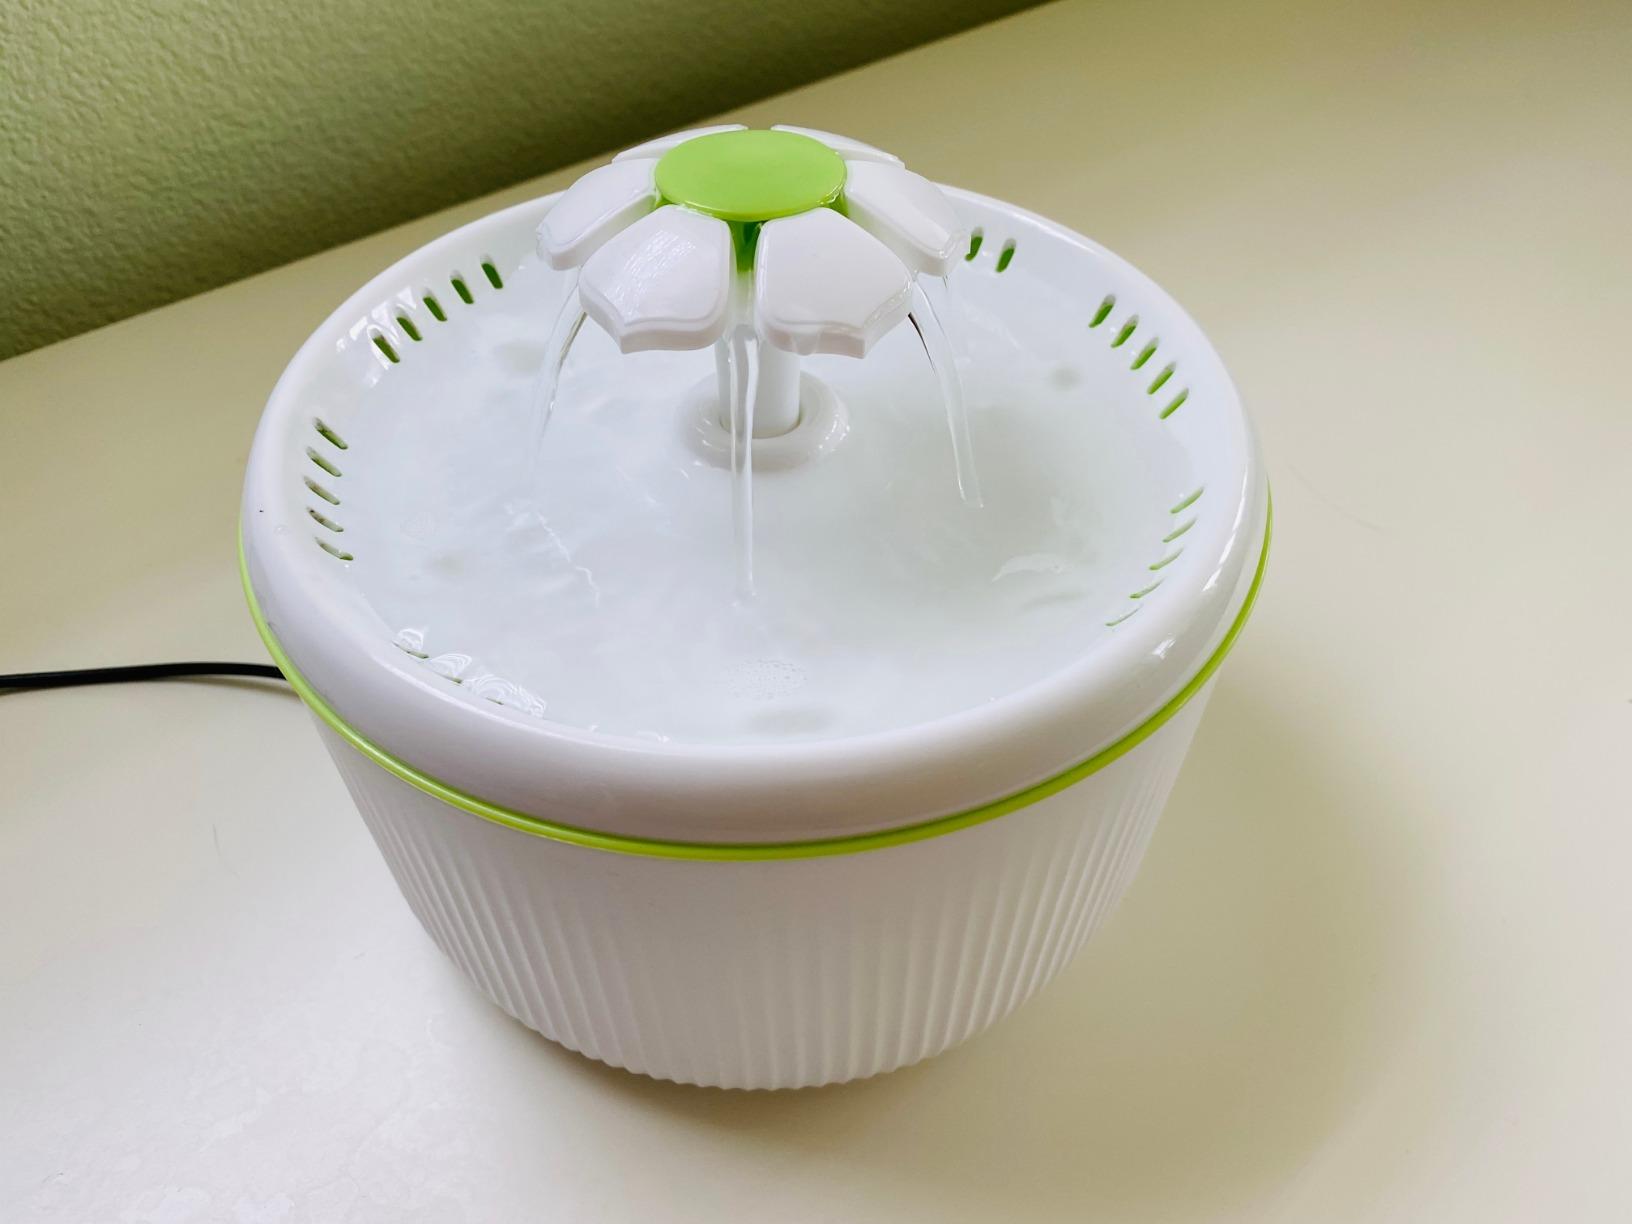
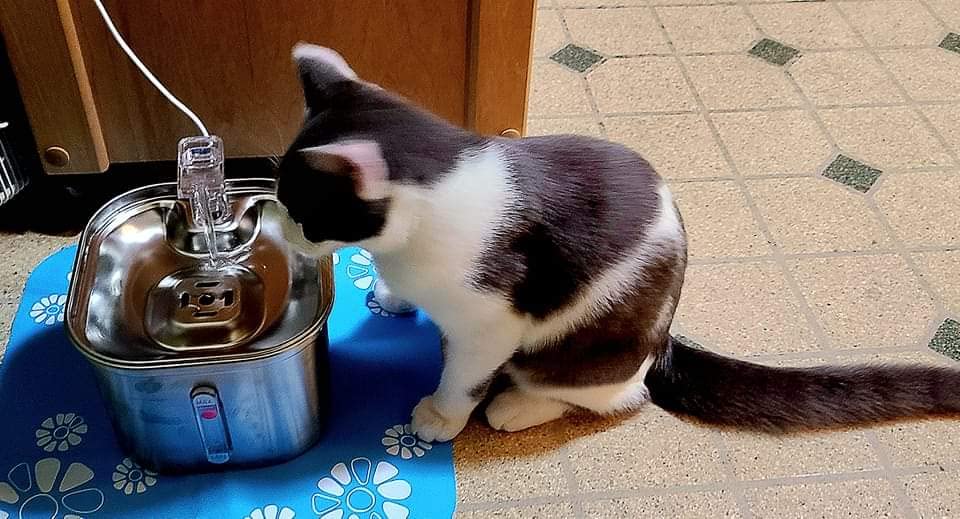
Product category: items_bowl
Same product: no